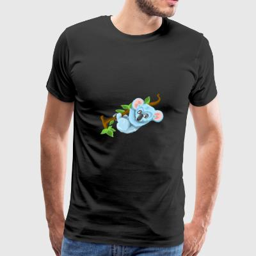
biological species is holding tight to a branch